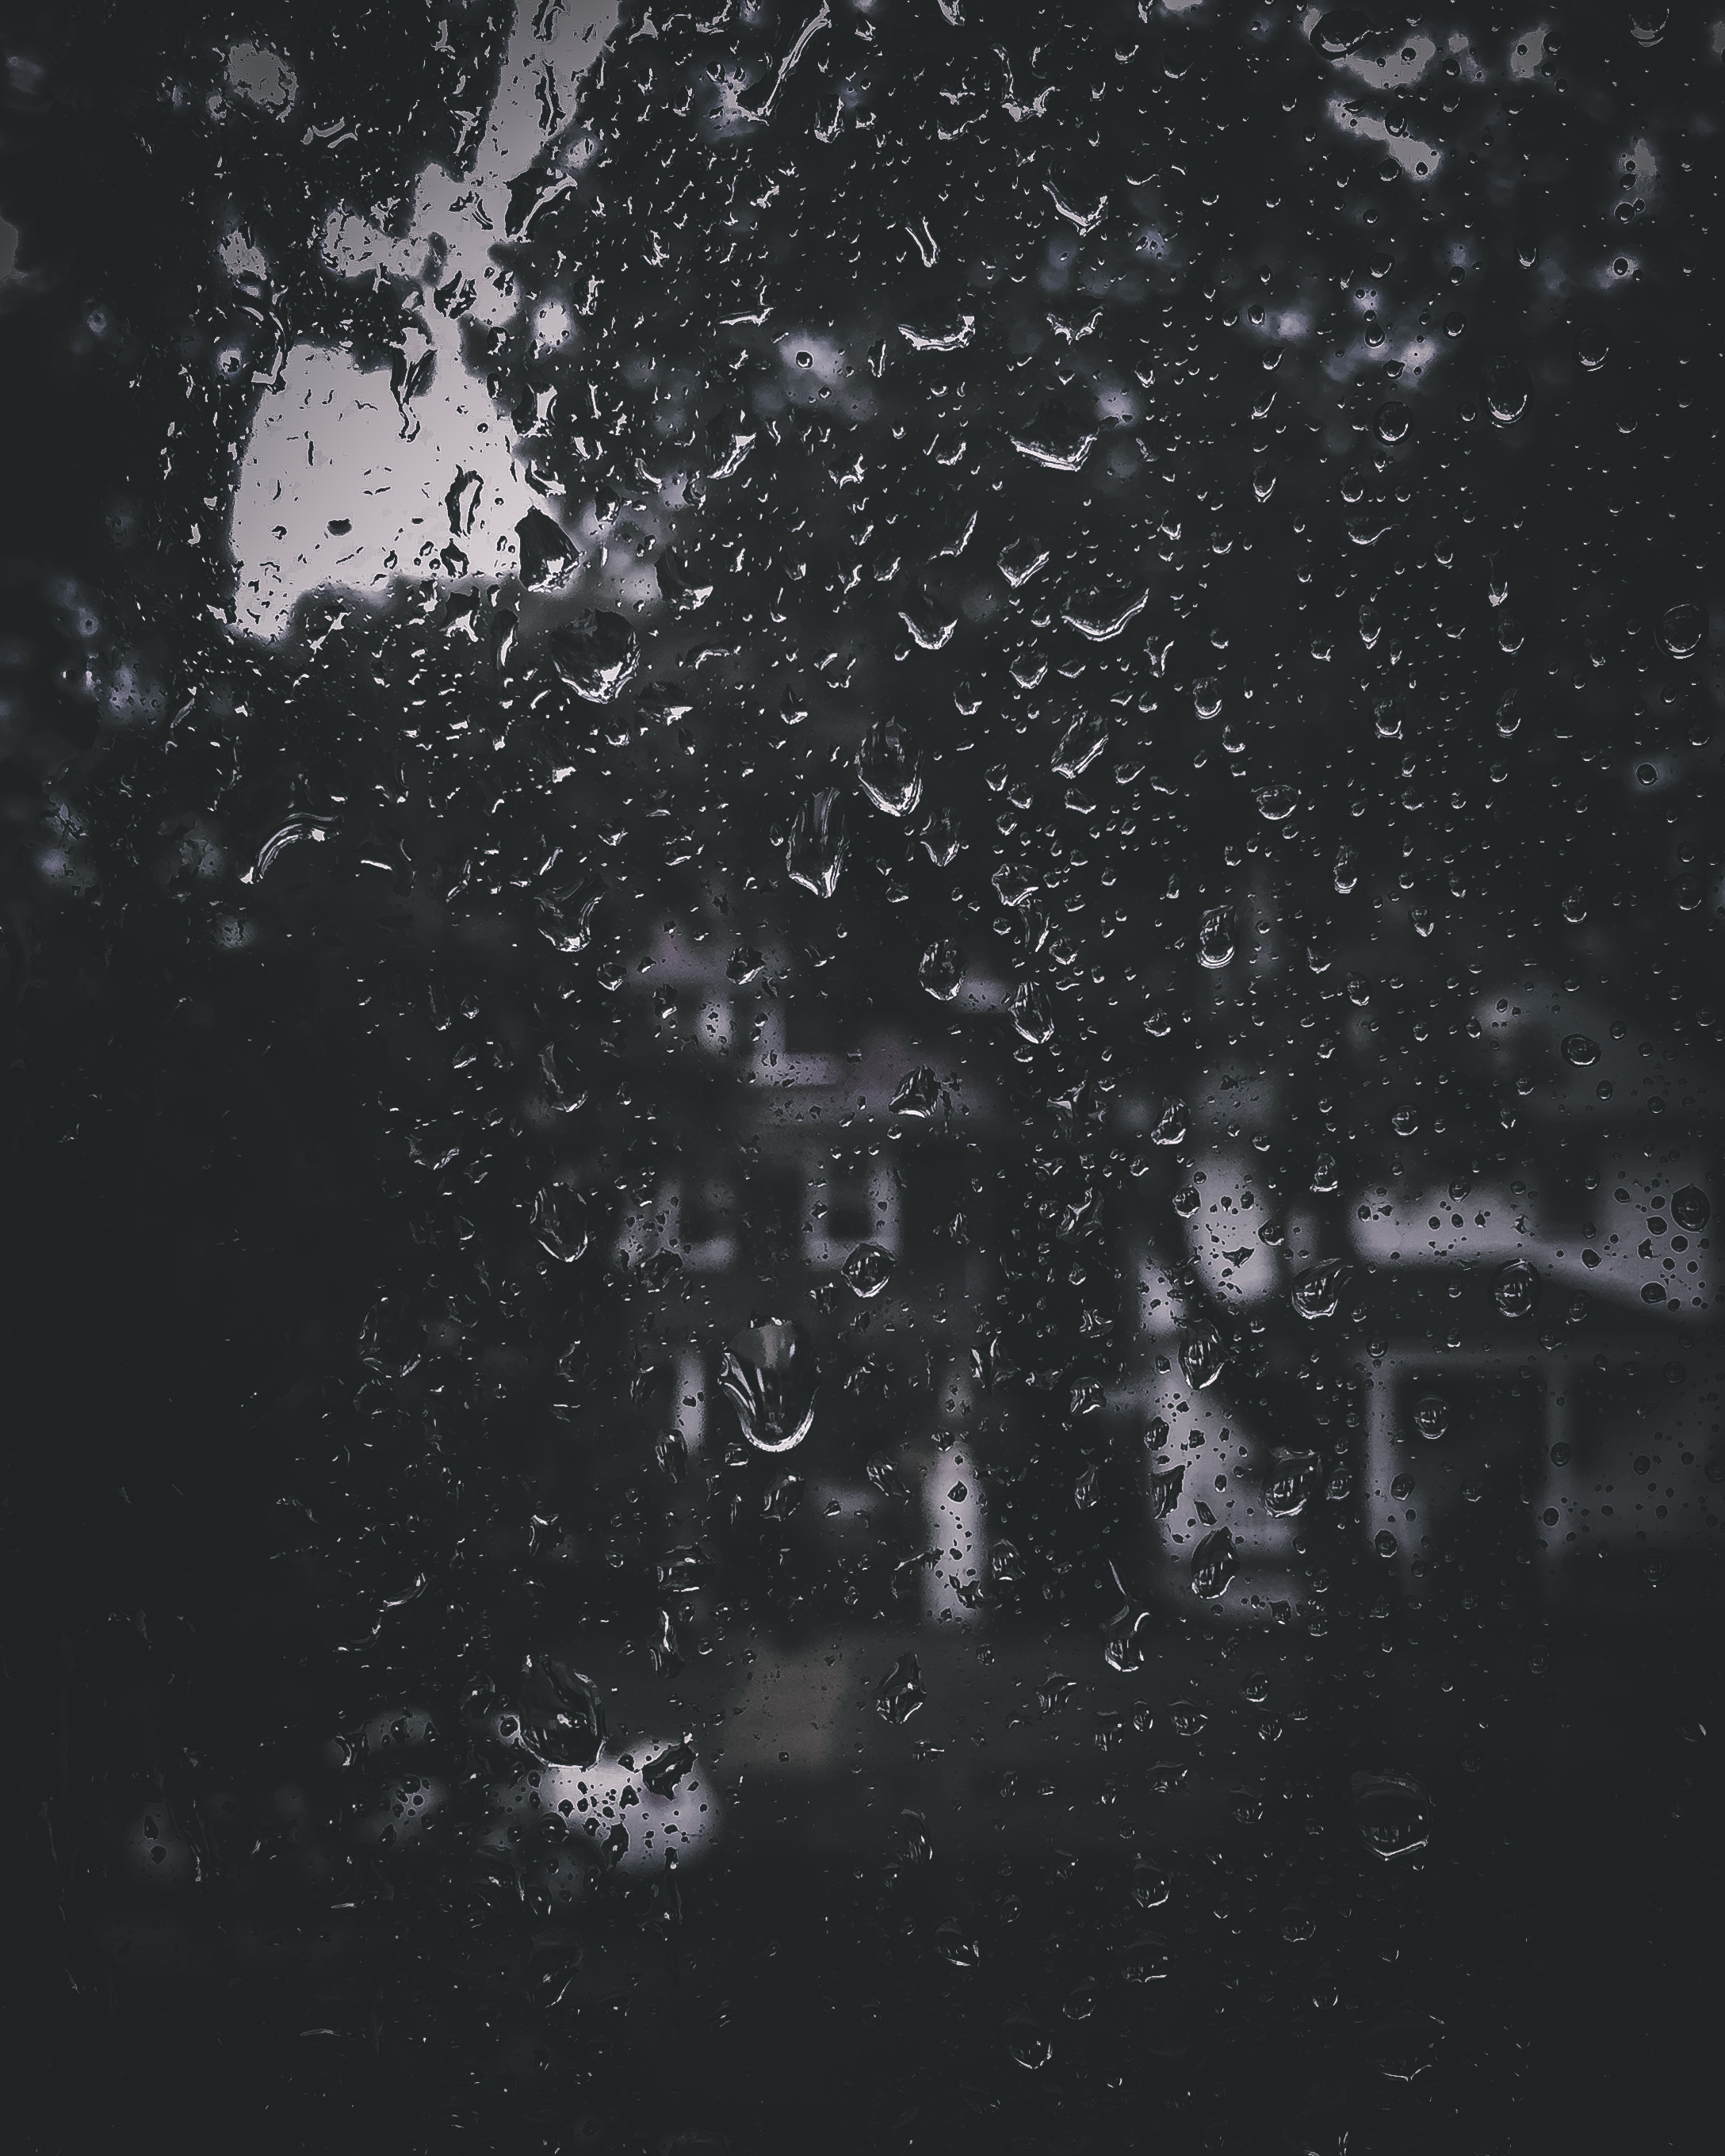
black, water, sky, black and white, drizzle, rain, darkness, atmosphere, monochrome photography, monochrome, reflection, photography, space, night, calm, precipitation, stock photography, midnight, drop